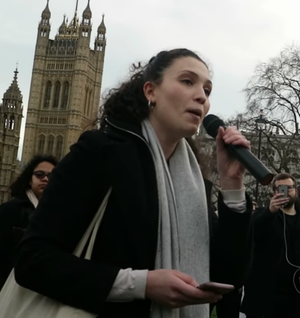
Malia Bouattia, née en mars 1987 à Norwich est une militante algéro-britannique et présidente de National Union of Students, le plus puissant des syndicats estudiantins au Royaume Uni de 2016 à 2017.